Bhaktivinoda Thakur

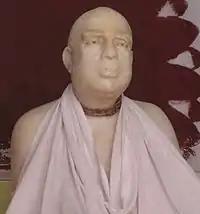
Bhaktivinoda's shrine in Mayapur

On 4 October 1894, at the age of 56, Bhaktivinoda Thakur retired from government service and moved with his family to Mayapur to focus on his devotional practice, writing and preaching. In 1908 Bhaktivinoda formally adopted the lifestyle and practice of a "babaji" (Vaishnava recluse) at his house in Calcutta, absorbed in chanting the Hare Krishna mantra until his death on 23 June 1914. His remains in a silver urn were interred at his house in Surabhi-kunj.